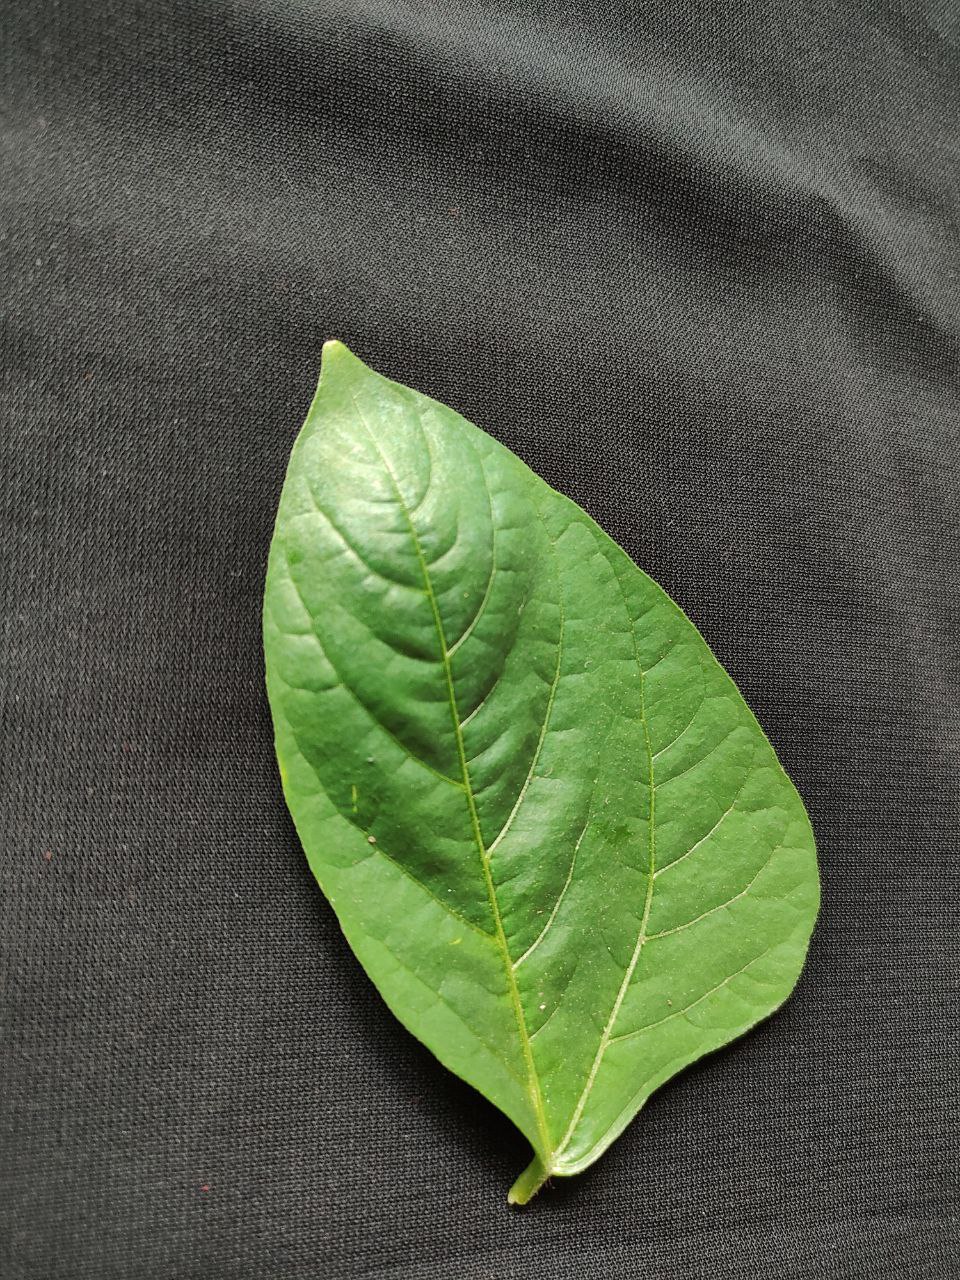
Crop: cowpea
Leaf condition: Fresh Leaf